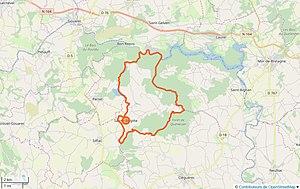
Cette carte a été créée à partir des données du site Openstreetmap. This map was created from OpenStreetMap project data, collected by the community. This map may be incomplete, and may contain errors. Don't rely solely on it for navigation.
Sainte-Brigitte [sɛ̃tbʁiʒit] est une commune française située dans le pays du Kost ar c'hoad, dans le département du Morbihan en région Bretagne.